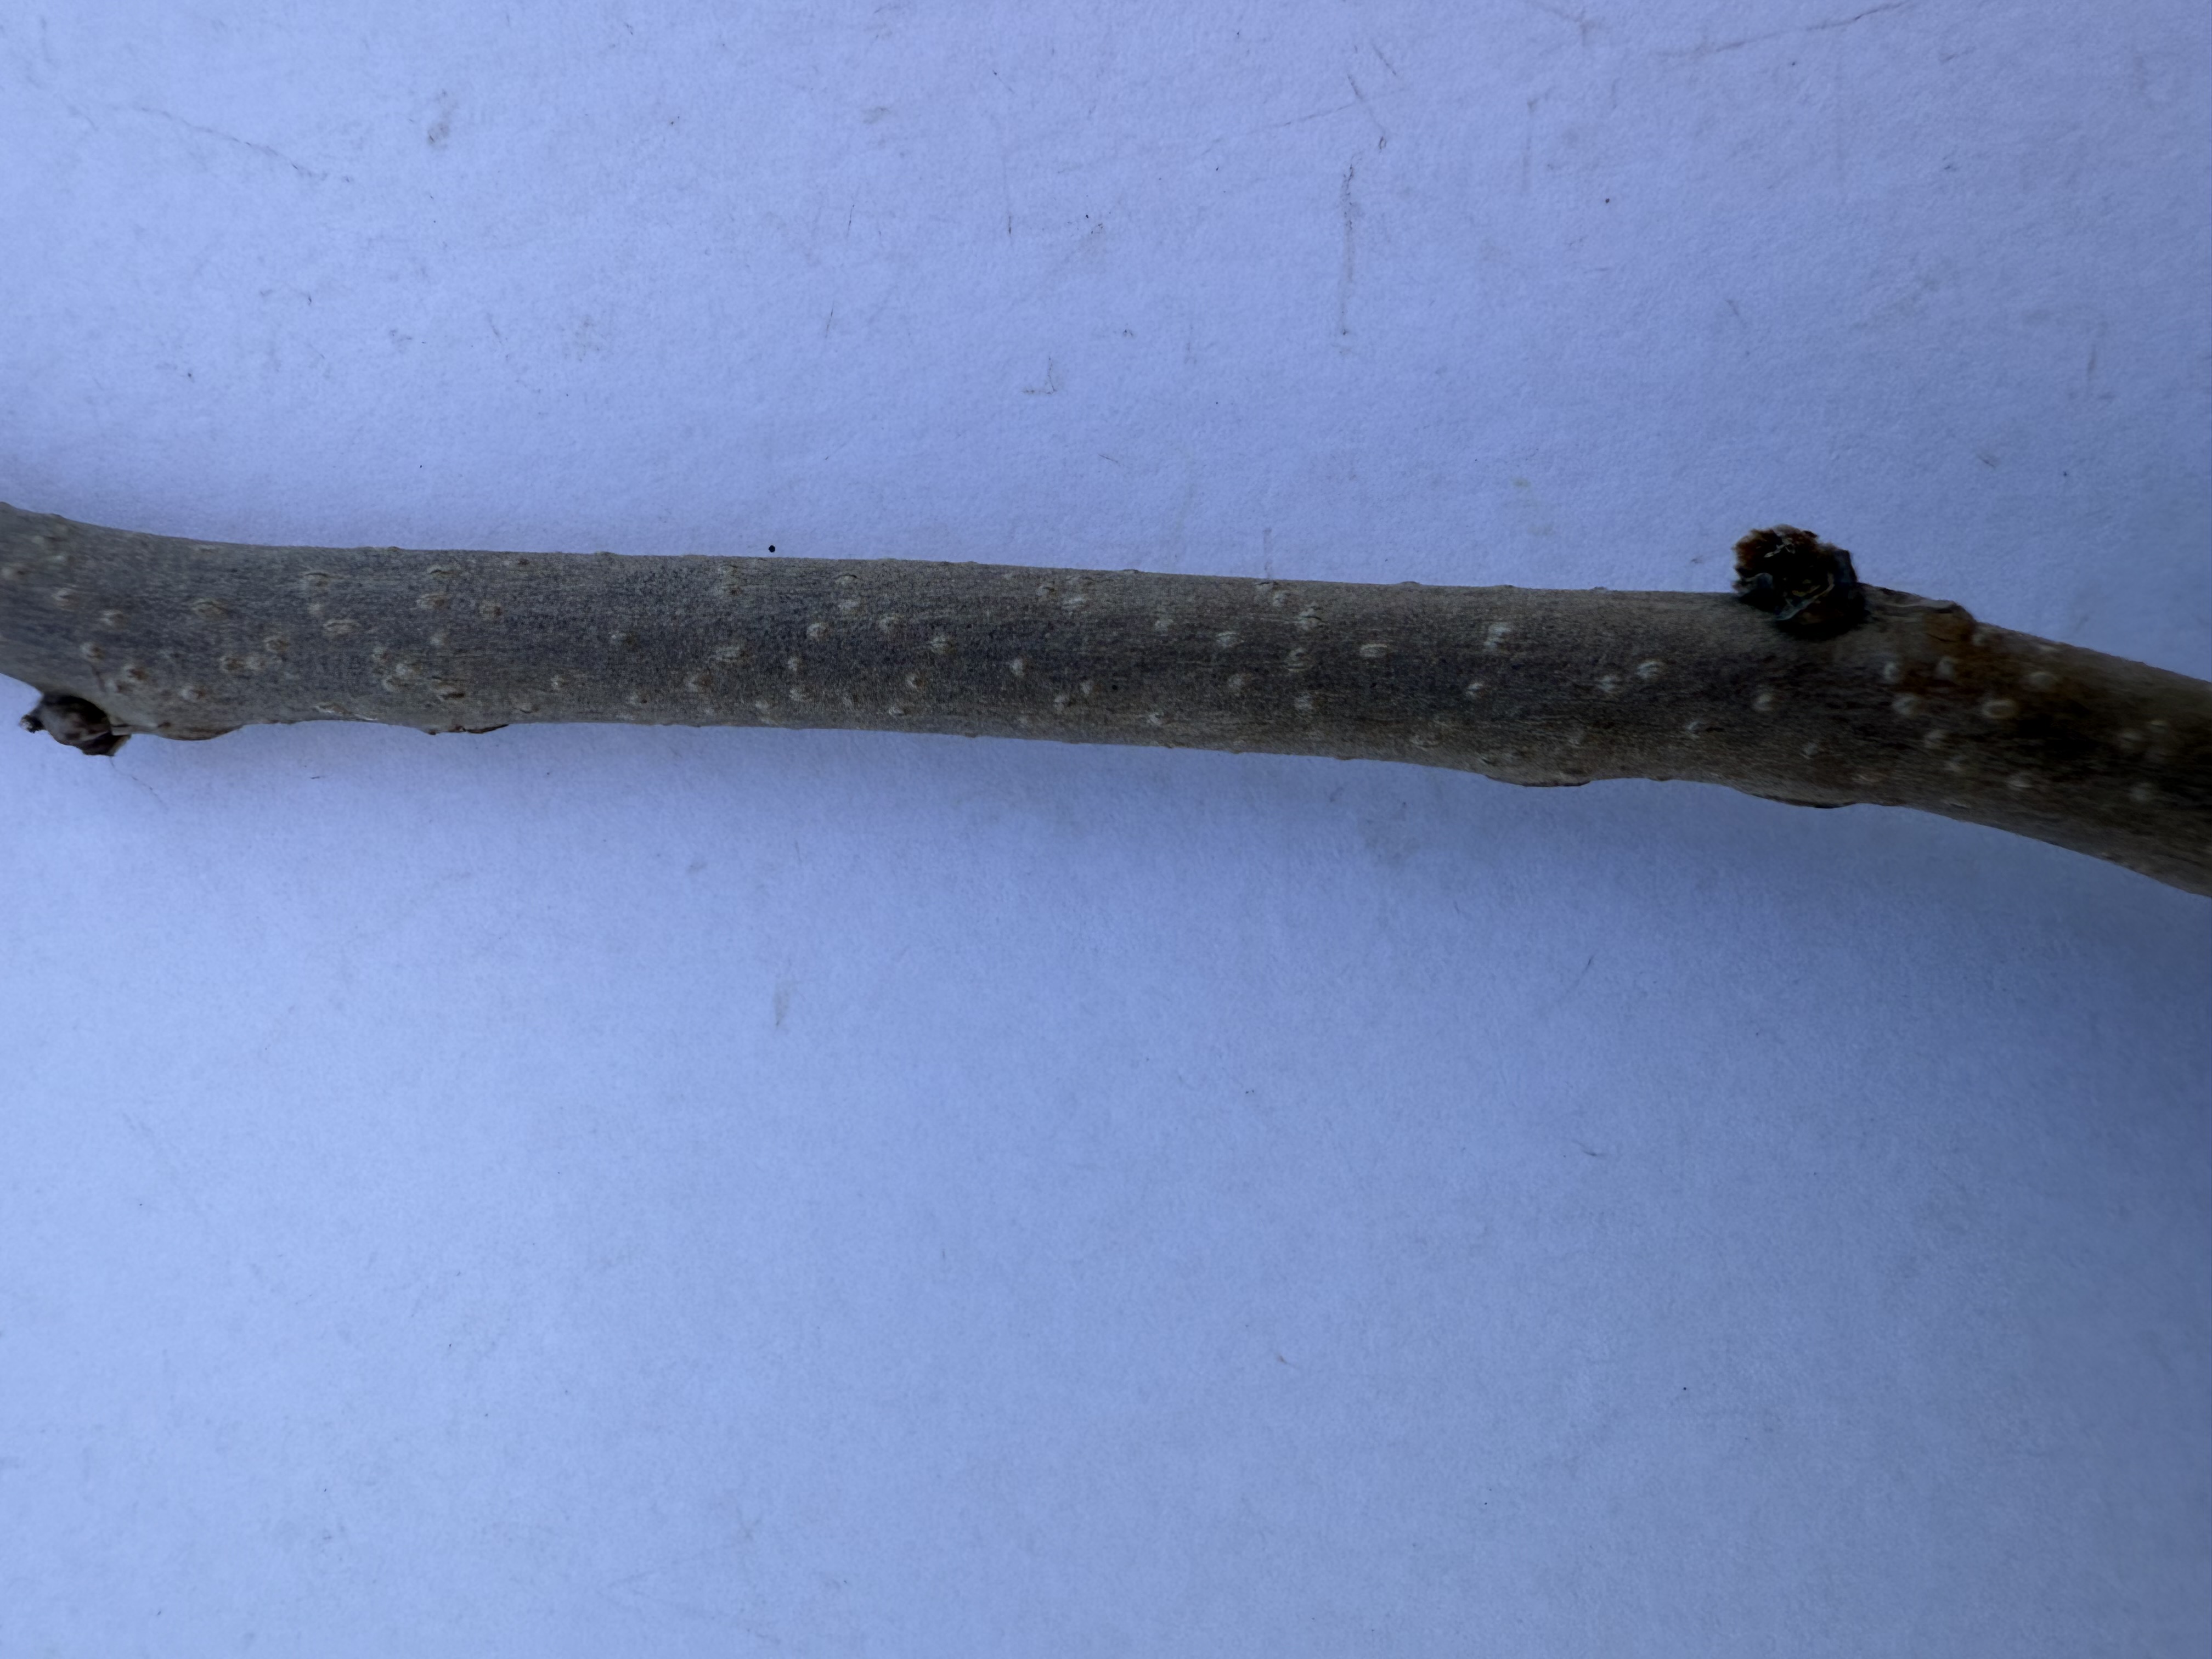
Variety: Chocolate Persimmon